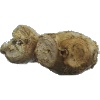
Label: Ginger Root 1